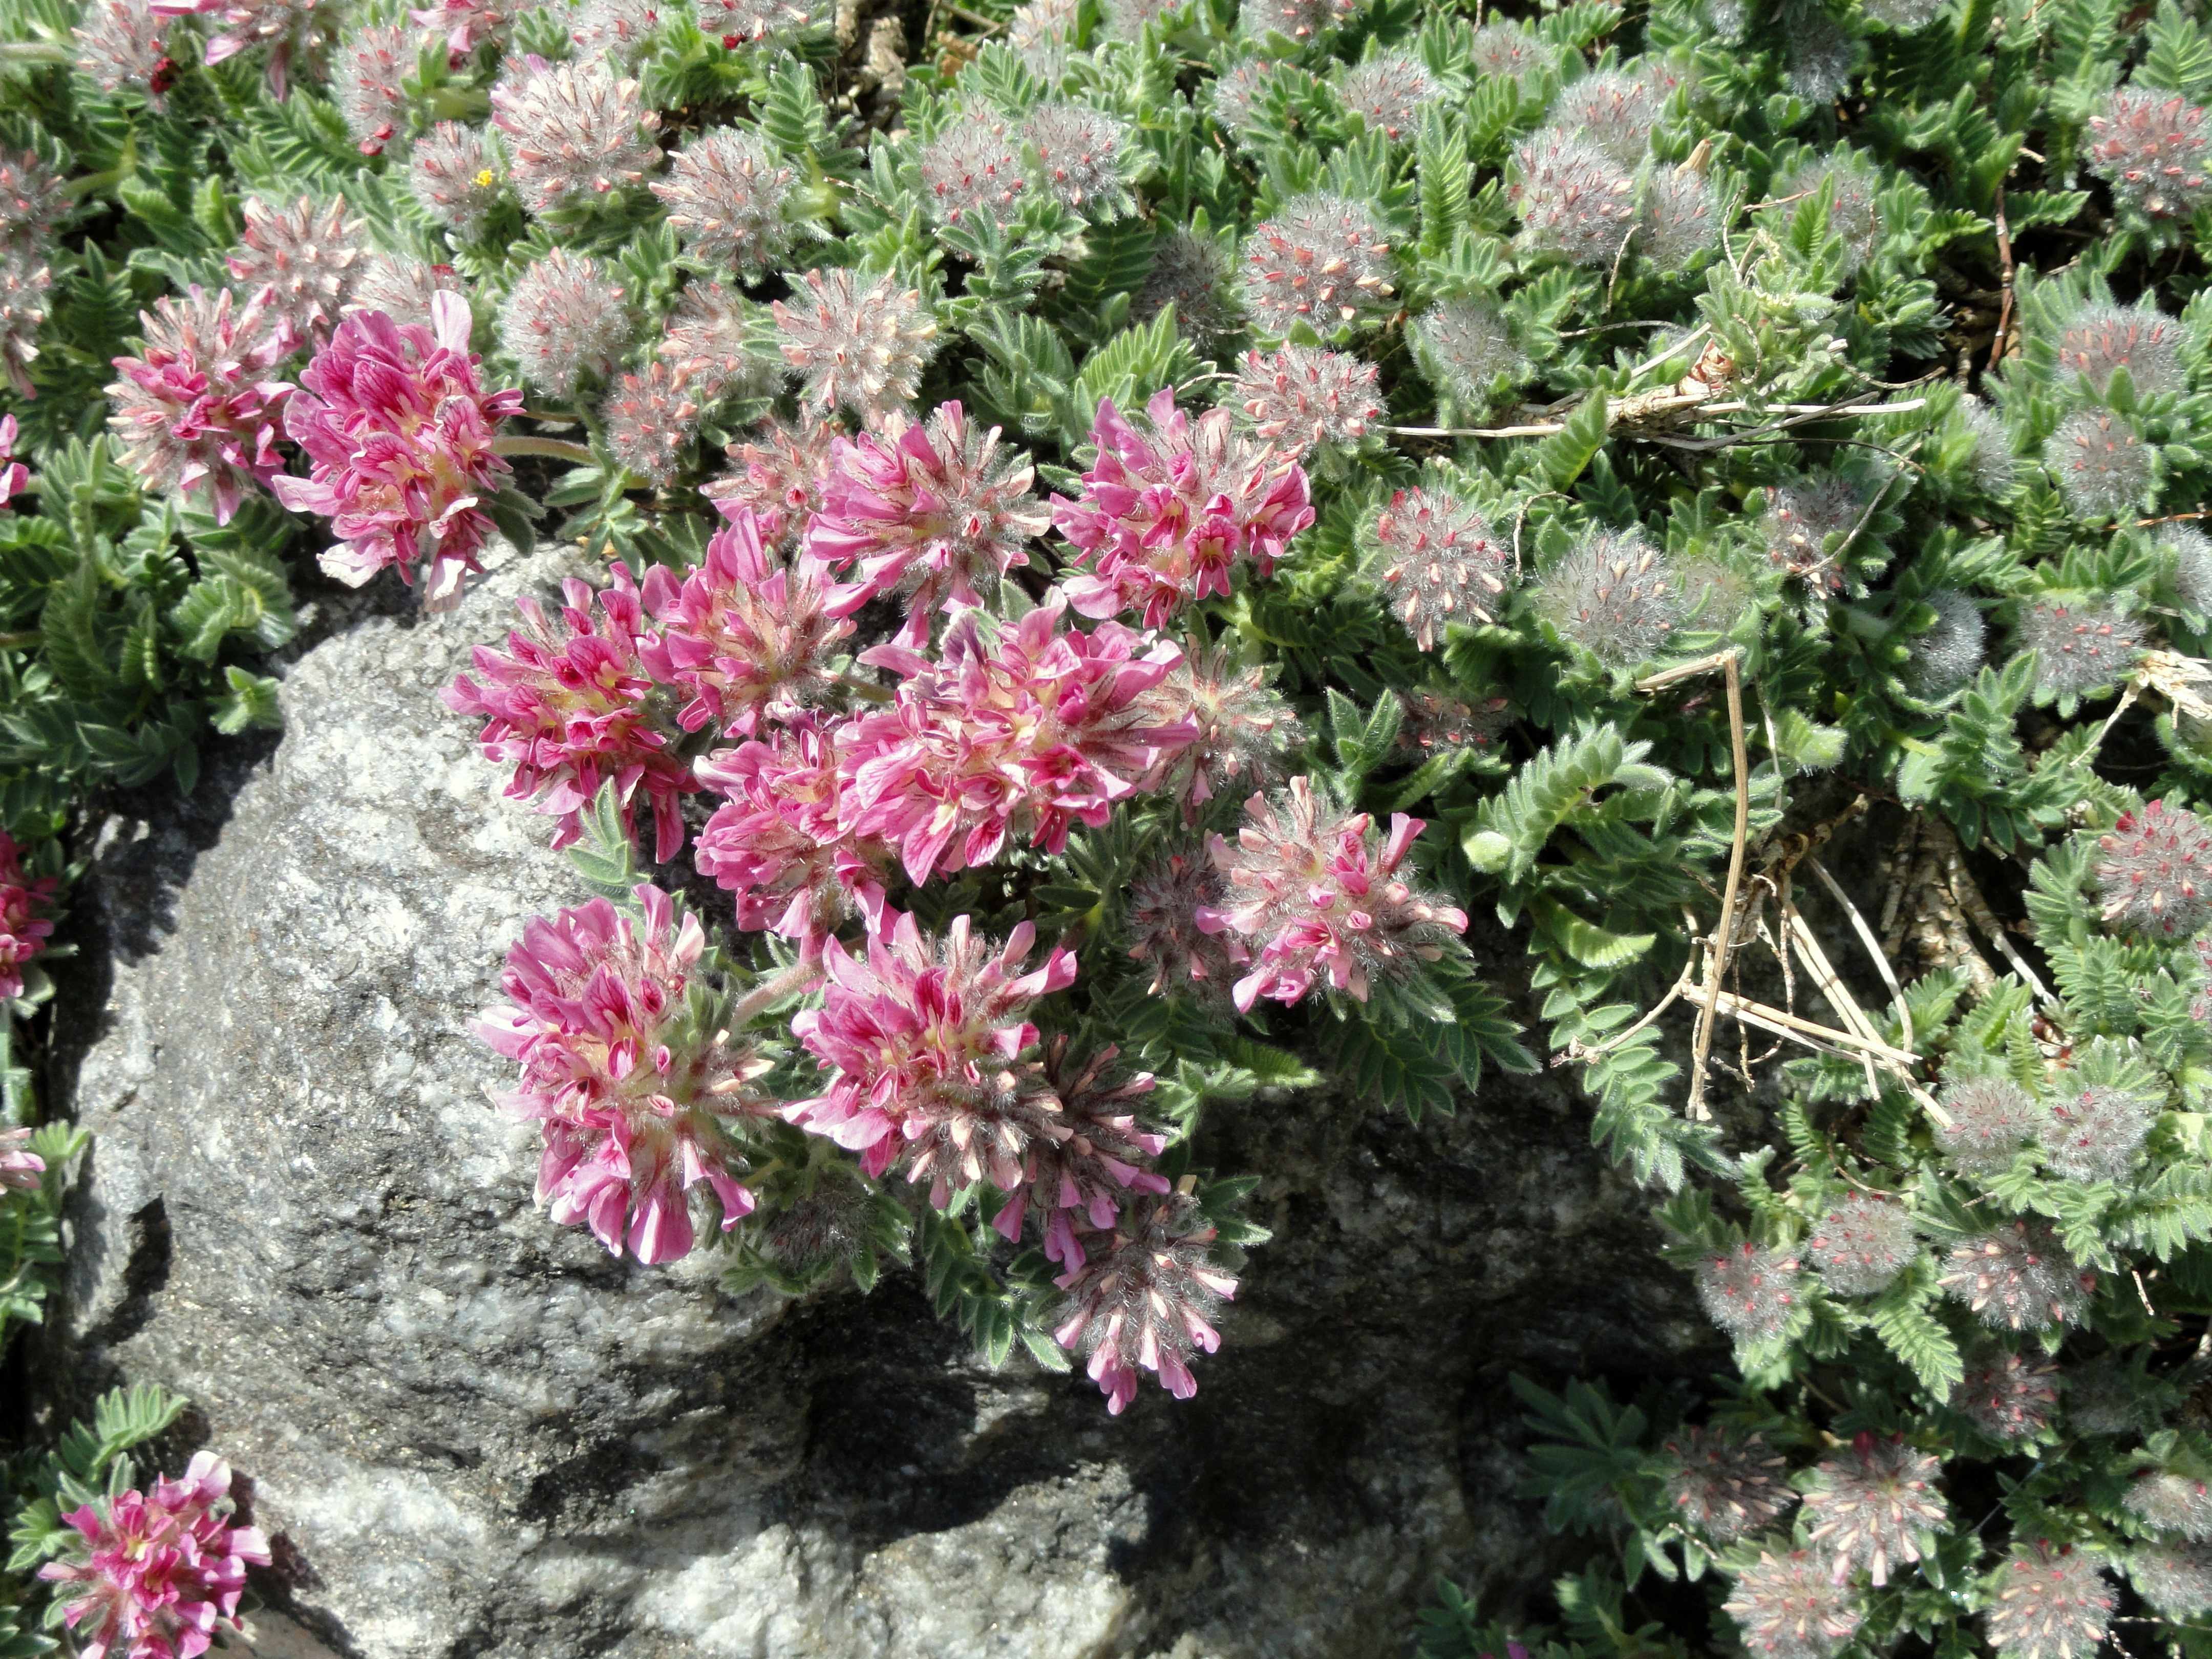
plant, flower, flora, botanical, shrub, copenhagen, montana, subsp, specimen, flowering plant, daisy family, annual plant, woody plant, land plant, anthyllis, jacquinii